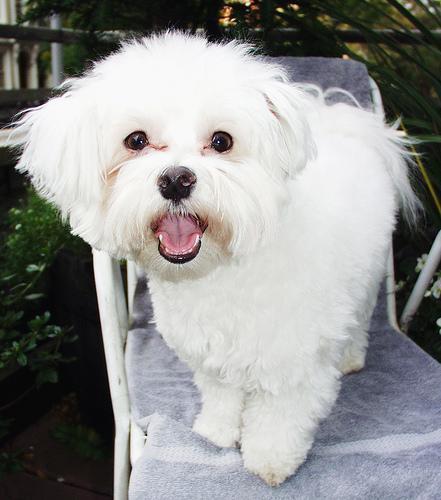
Maltese_dog